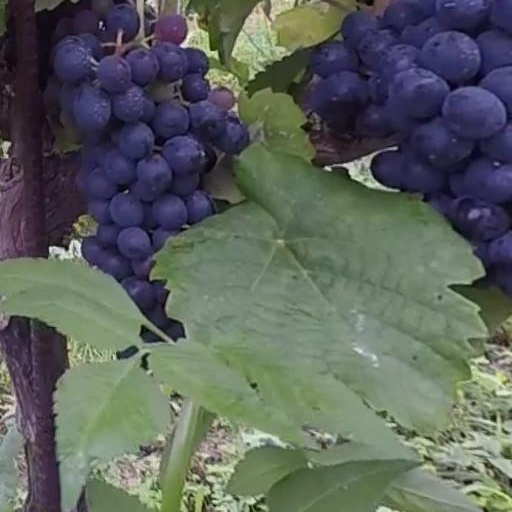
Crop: grape